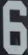
Number: 6